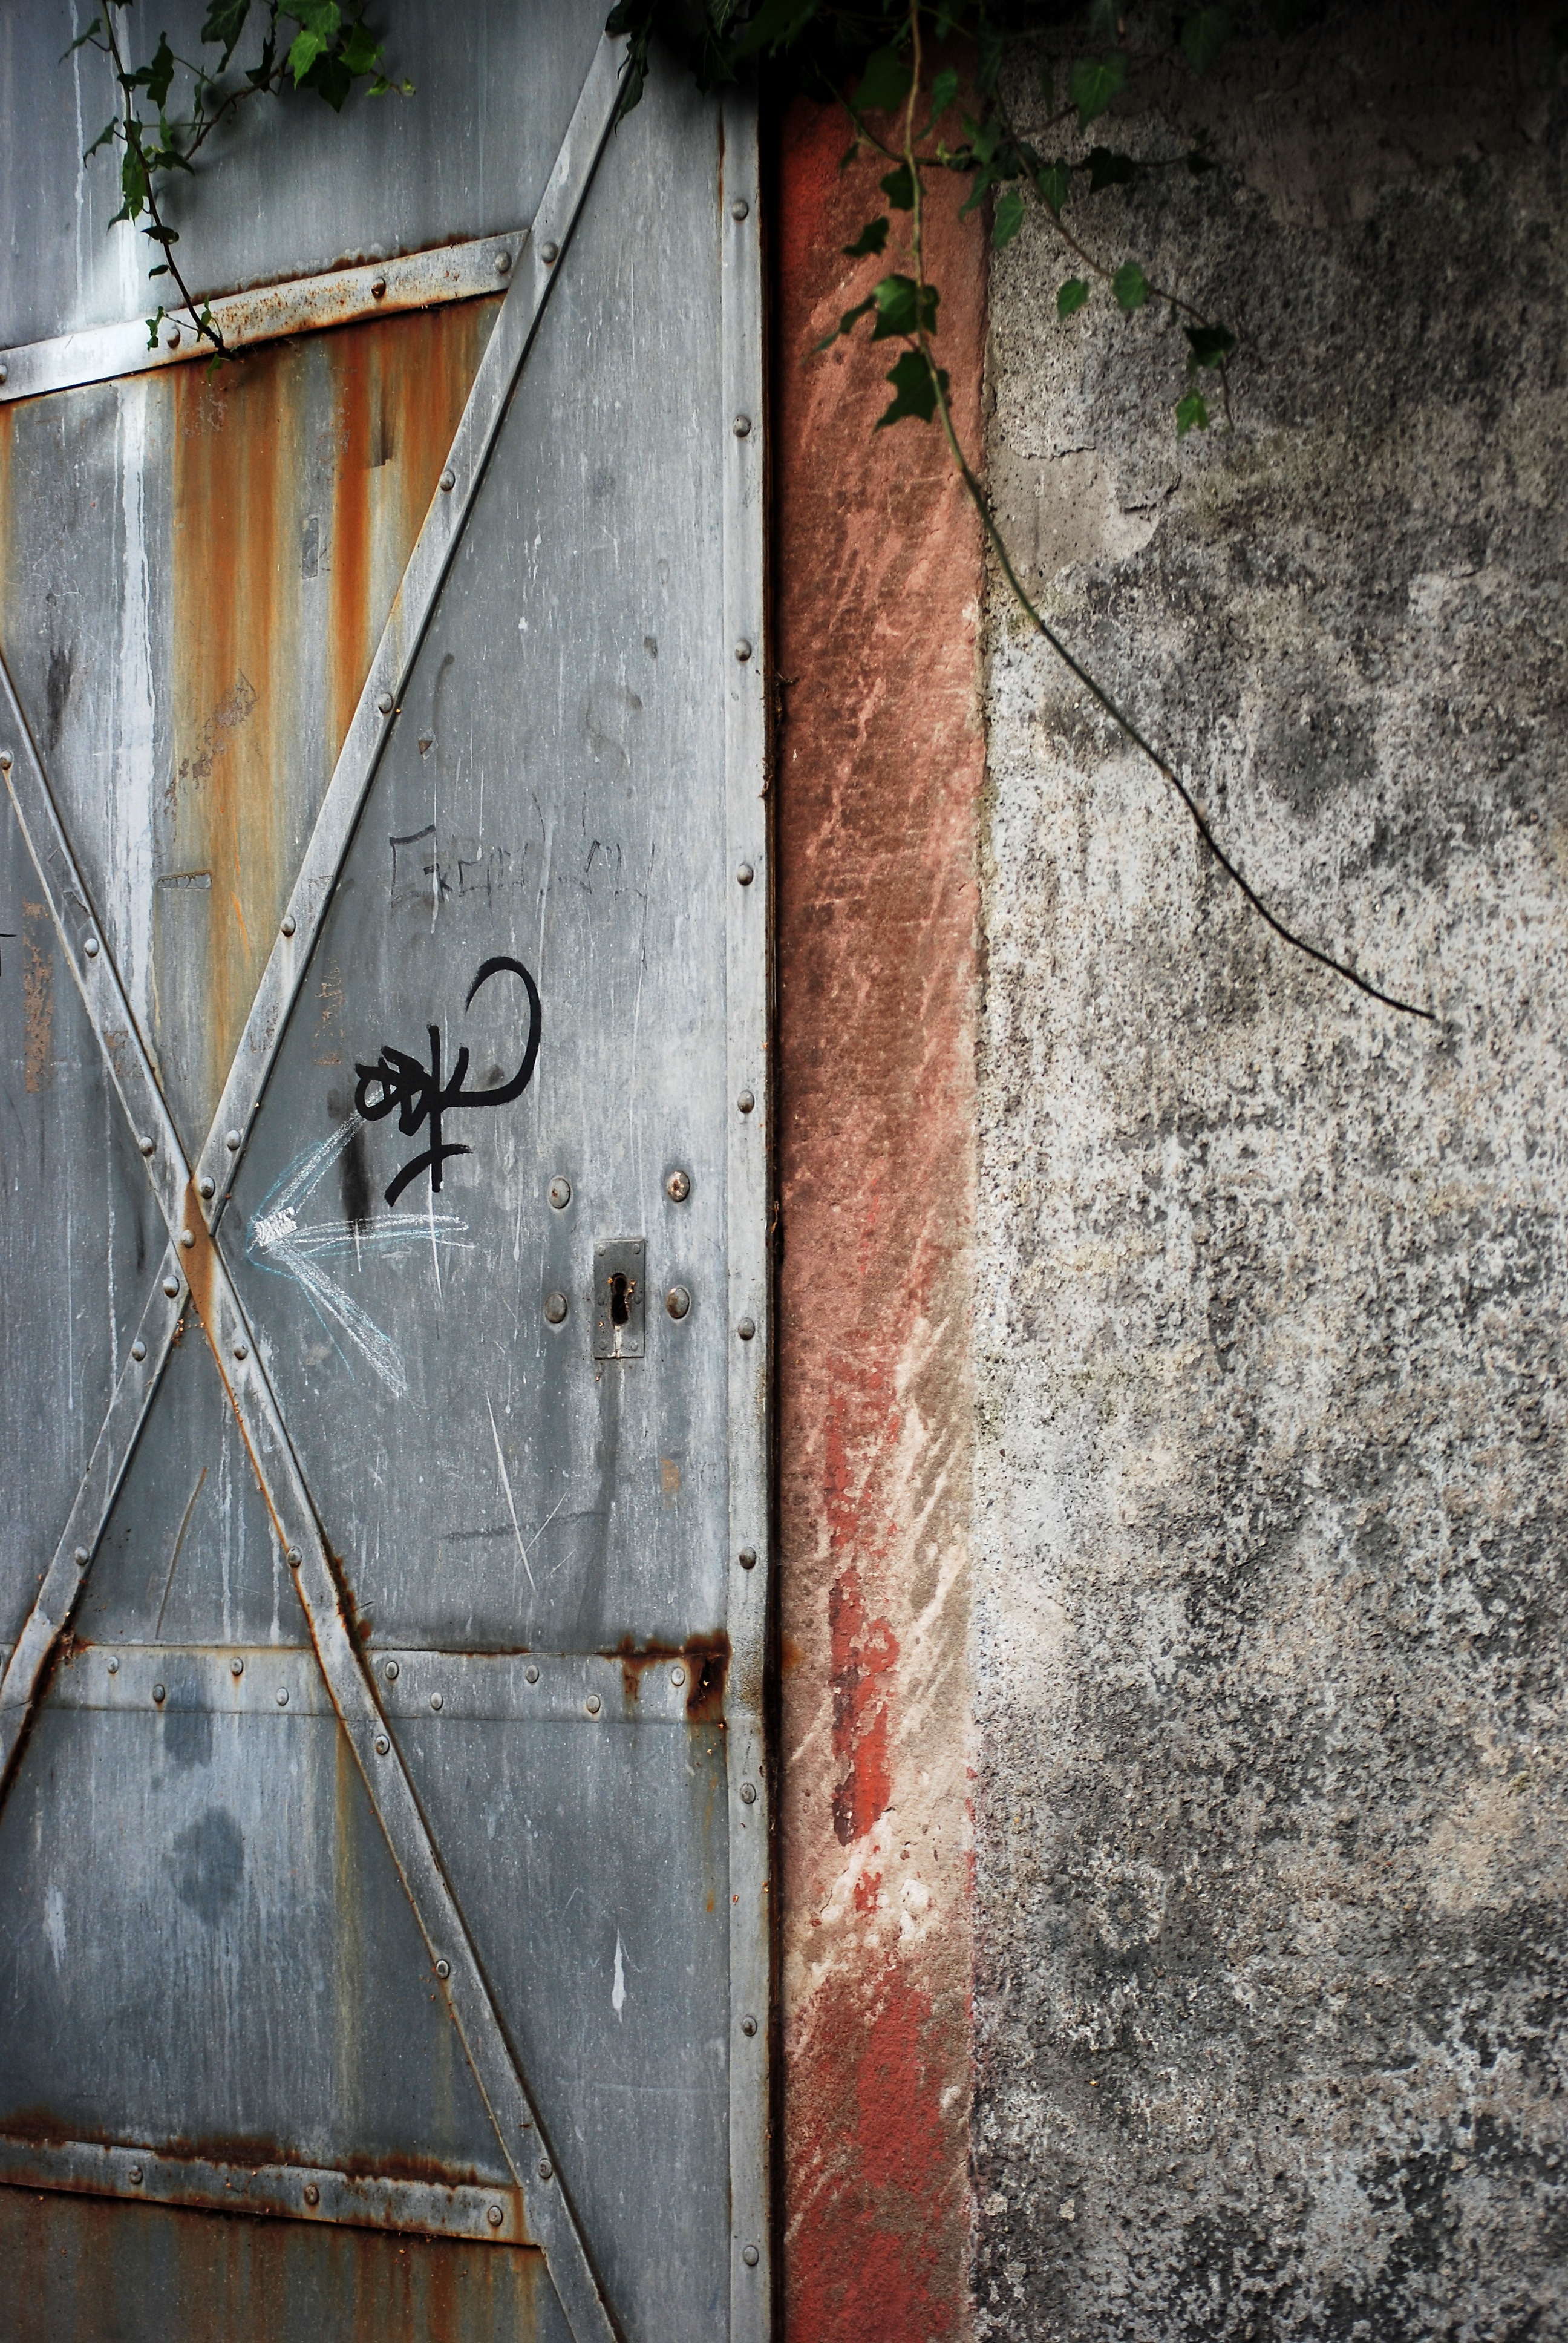
wood, house, texture, window, old, alley, wall, red, color, metal, brick, door, goal, art, iron gate, by day, urban area